Group R-GT

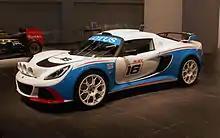
Lotus Exige R-GT

Lotus presented an R-GT version of their Exige S at the Frankfurt Motor Show 2011, but it wasn't until July 2012 before they achieved FIA homologation for what was the first car to compete in the R-GT category. The competition debut took place at the end of July at Rally Vinho da Madeira, with Portuguese driver Bernardo Sousa driving the car. After posting stage times in the top ten for the first two special stages, the car retired in the third stage because of an accident caused by an electronics glitch. After that, there were no further appearances of the Exige R-GT in international rallies and the homologation period lapsed in 2019.